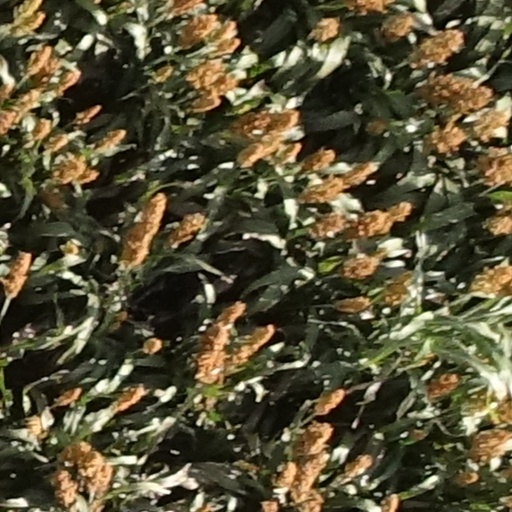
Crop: sorghum